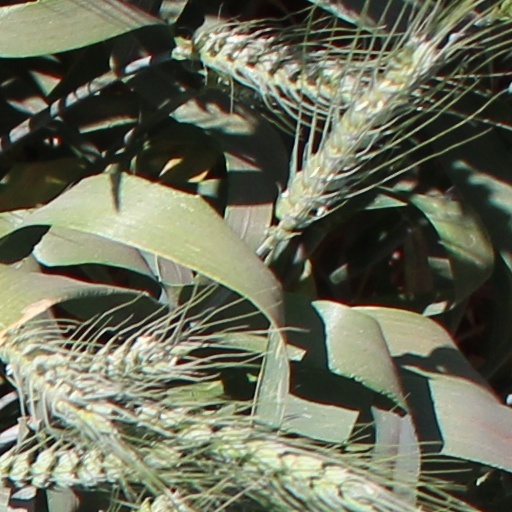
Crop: wheat